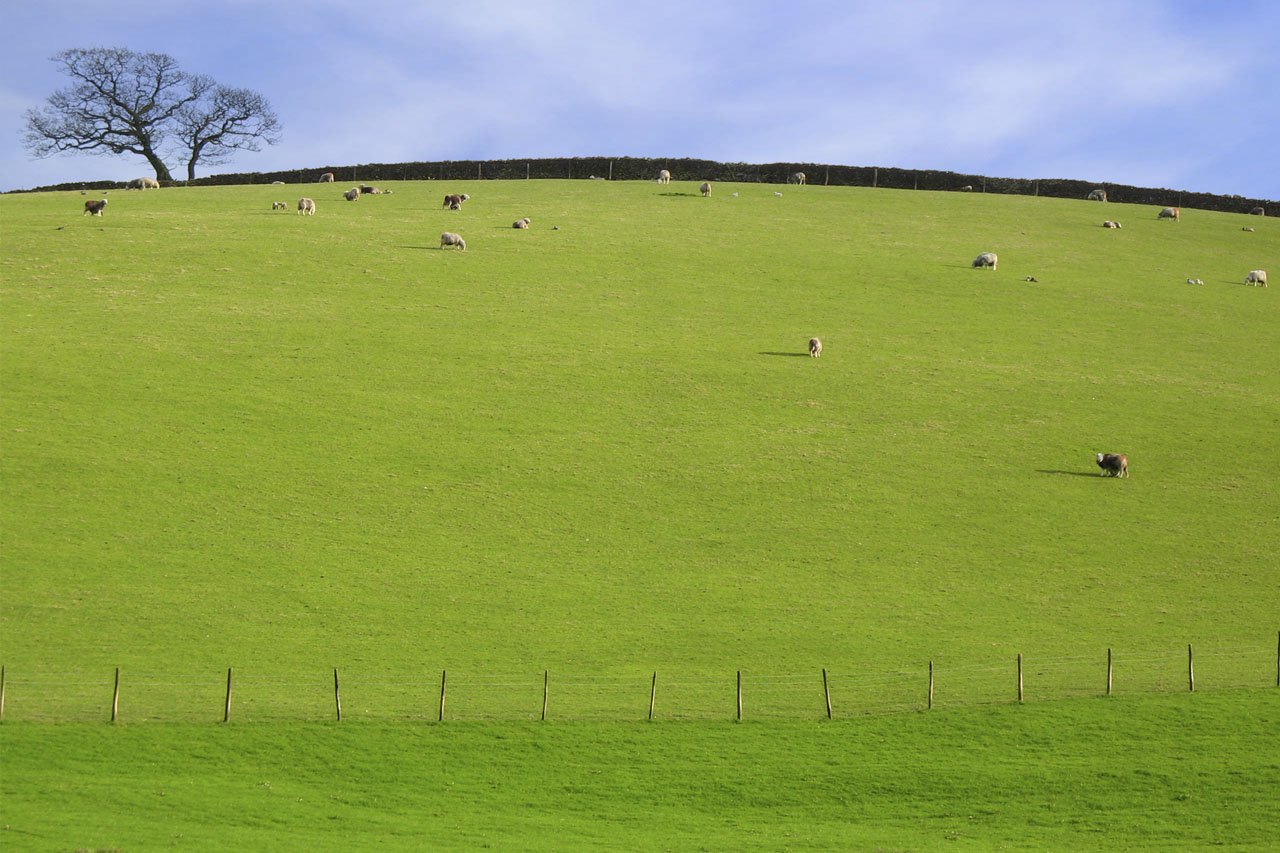
landscape, tree, grass, horizon, marsh, structure, plant, sky, field, farm, lawn, meadow, prairie, hill, green, pasture, grazing, sheep, agriculture, plain, polder, grassland, plateau, habitat, steppe, rural area, paddy field, pastureland, natural environment, grass family, sport venue